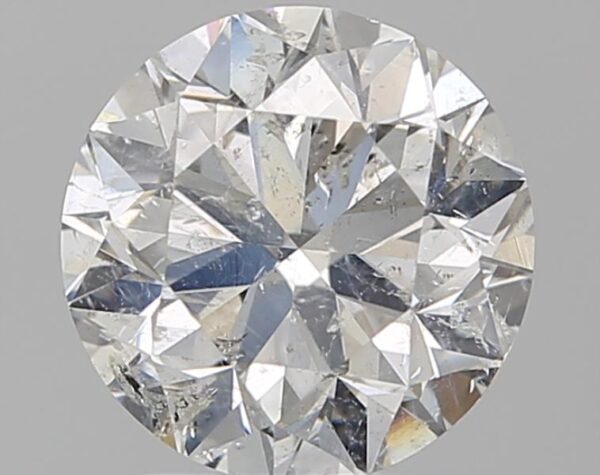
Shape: round
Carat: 2
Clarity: SI2
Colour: F
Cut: VG
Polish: EX
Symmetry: EX
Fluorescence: N
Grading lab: IGI
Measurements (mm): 7.85 x 7.81 x 5.04